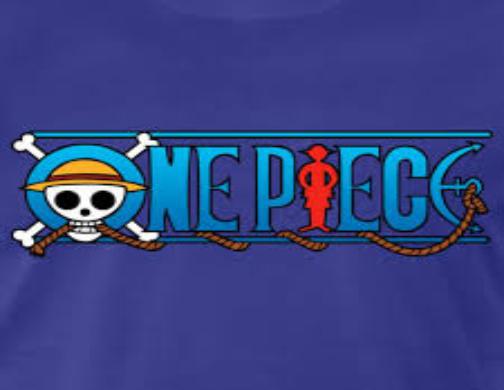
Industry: Leisure